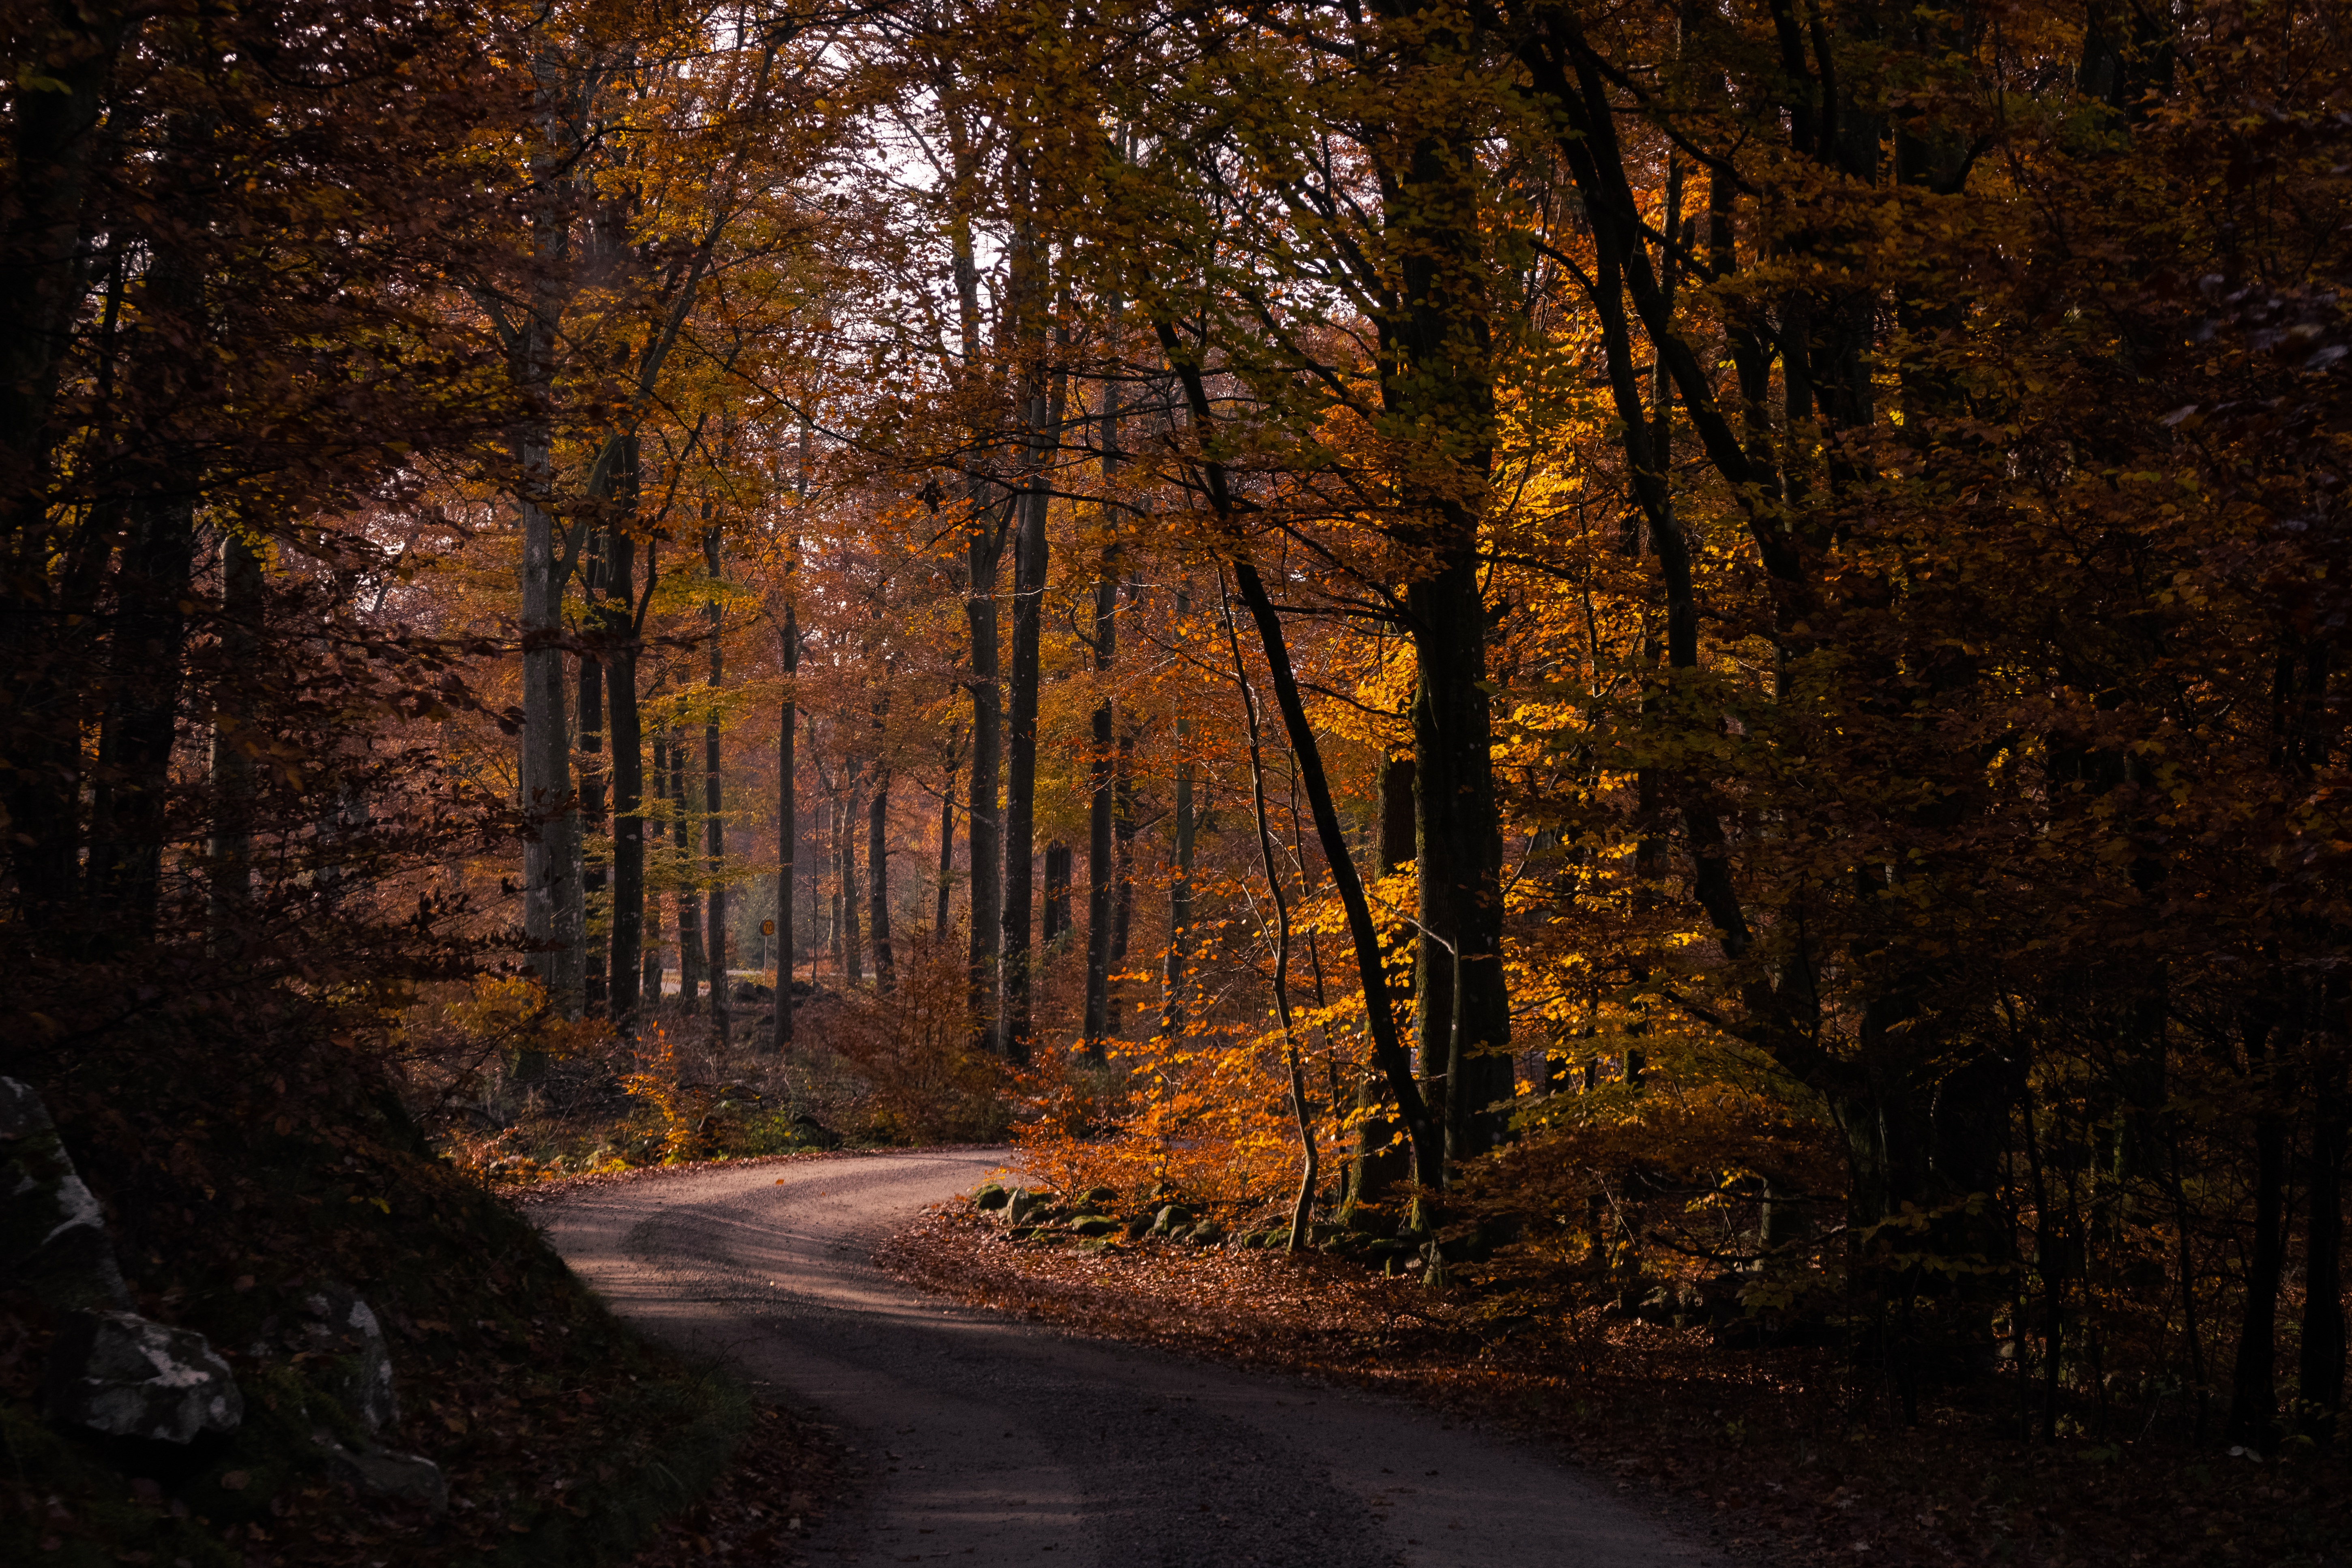
natural, plant, nature, natural landscape, infrastructure, wood, branch, road surface, trunk, vegetation, sunlight, tree, twig, sky, asphalt, grass, thoroughfare, atmospheric phenomenon, deciduous, road, landscape, woody plant, Tints and shades, sunrise, forest, heat, grove, automotive lighting, woodland, spruce fir forest, temperate broadleaf and mixed forest, dirt road, lane, trail, jungle, sunset, nature reserve, path, old growth forest, evening, darkness, People in nature, spring, Northern hardwood forest, tropical and subtropical coniferous forests, temperate coniferous forest, street, valdivian temperate rain forest, winter, conifer, shadow, night, wildlife, autumn, plant stem, lens flare, dusk, horizon, pine family